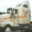
Label: truck